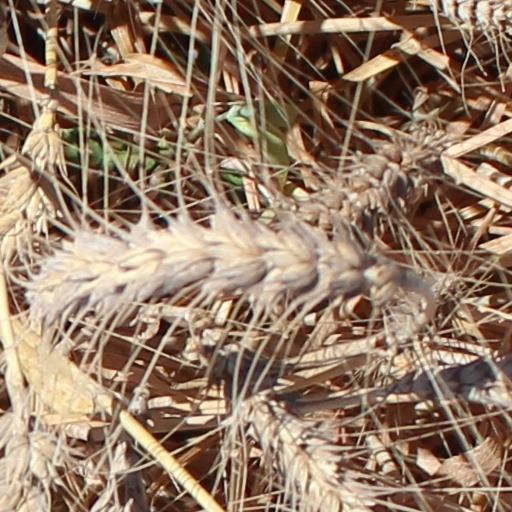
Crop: wheat